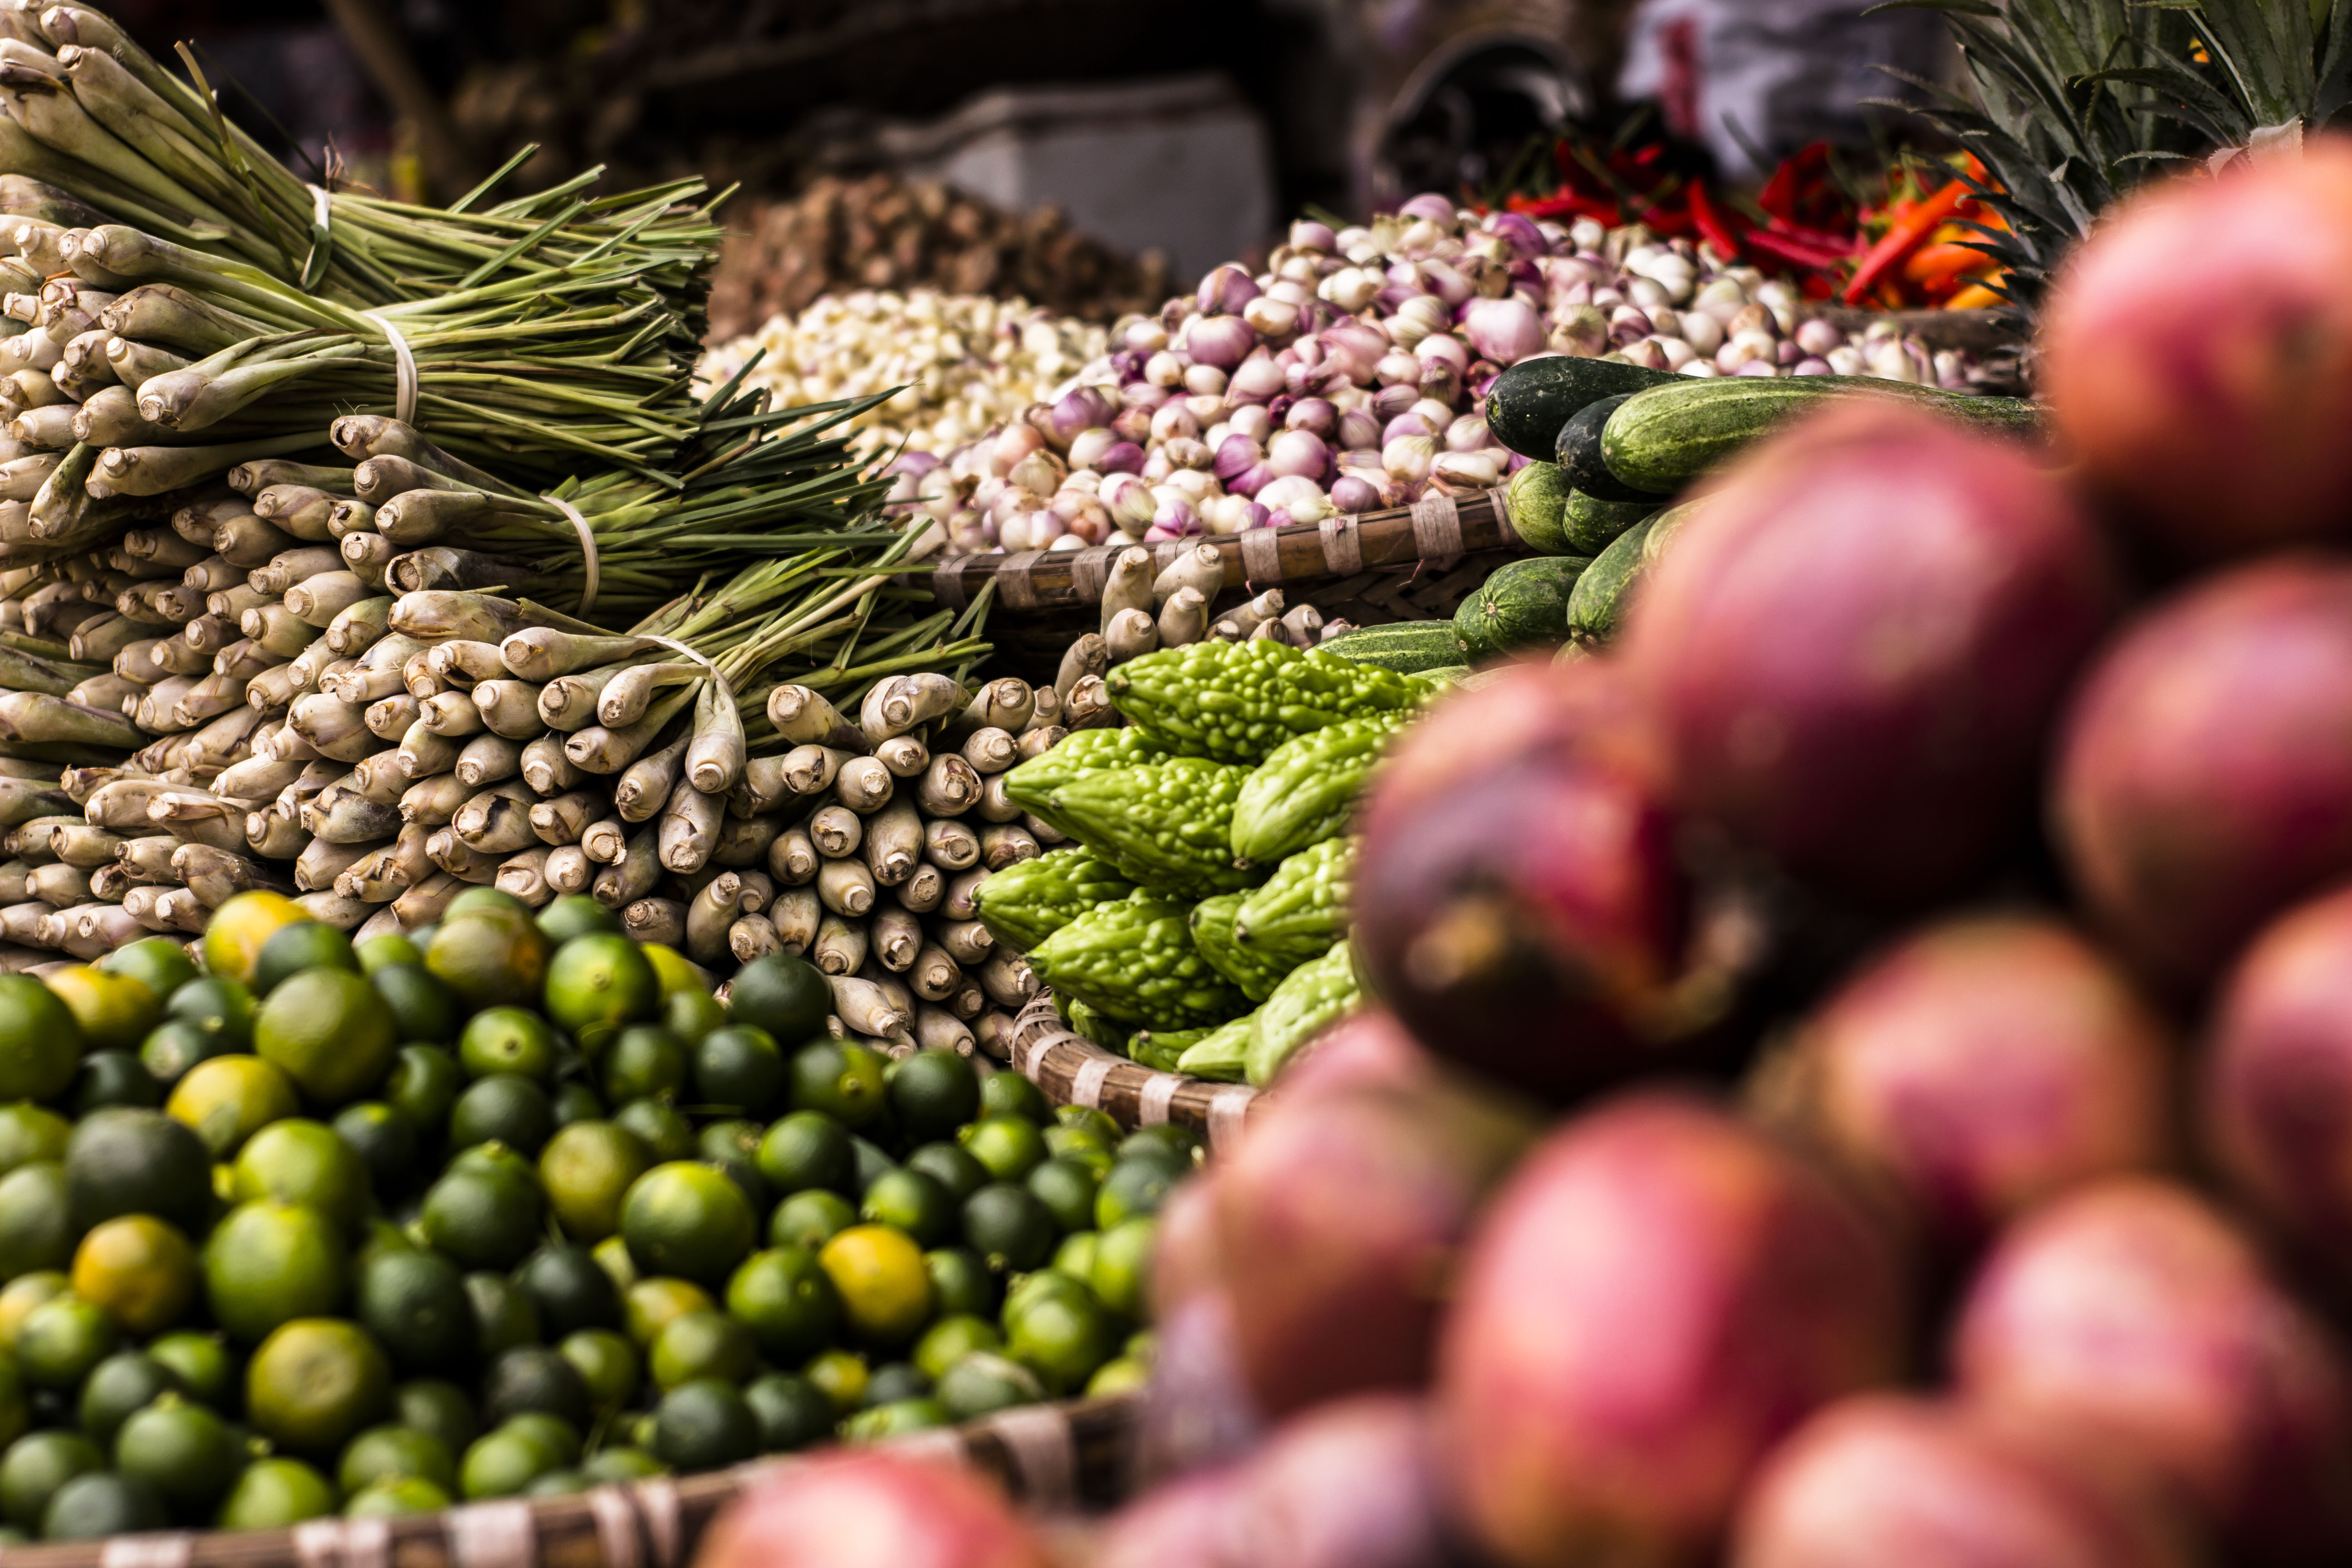
plant, fruit, flower, food, produce, crop, fresh, market, vegetables, onions, flowering plant, spring onions, land plant